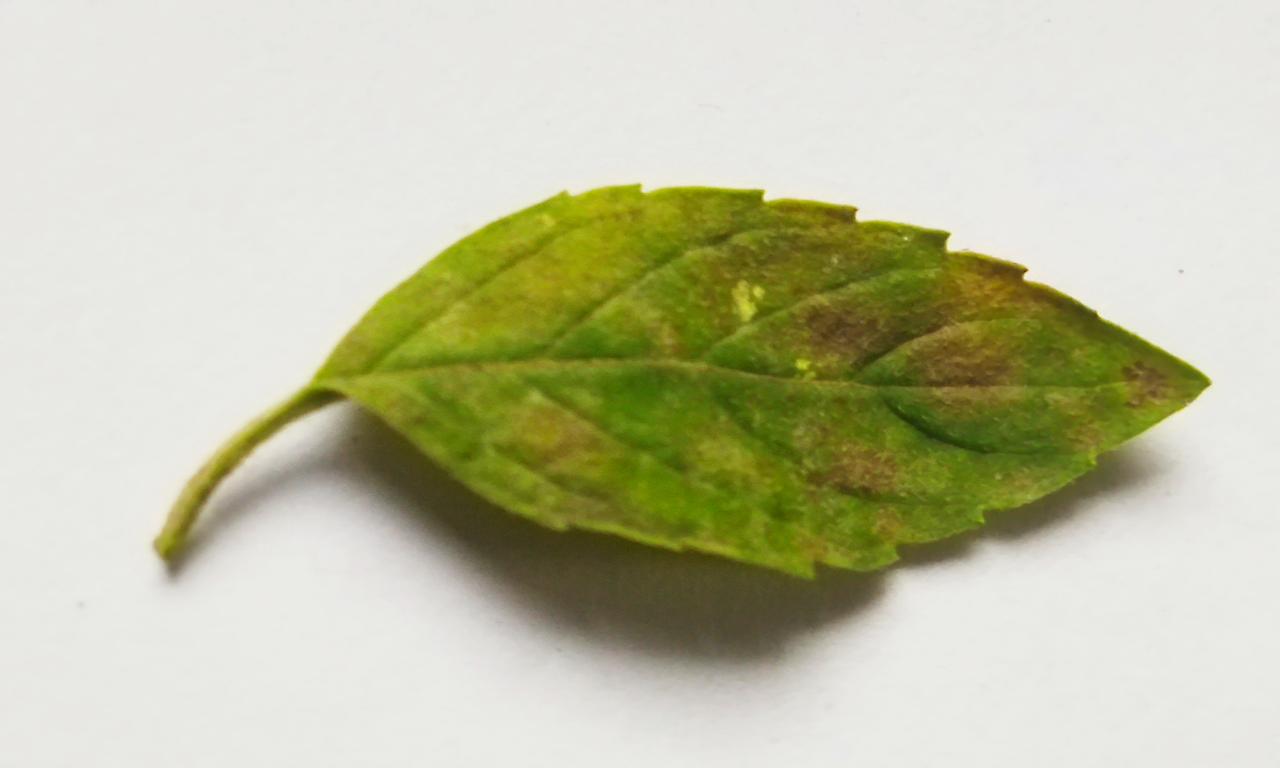
Label: Spoiled